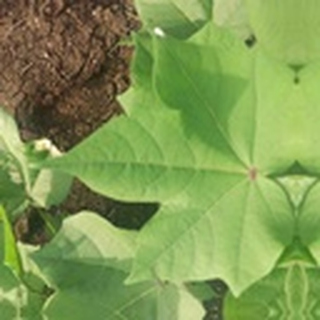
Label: healthy_cotton